First inauguration of Donald Trump

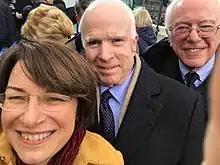
Selfie of Senators Amy Klobuchar, John McCain and Bernie Sanders in the audience

The inauguration was planned primarily by two committees: the Joint Congressional Committee on Inaugural Ceremonies and the 2017 Presidential Inaugural Committee. The election was scheduled for November 8, 2016, but the congressional committee began construction of the inaugural platform on September 21.